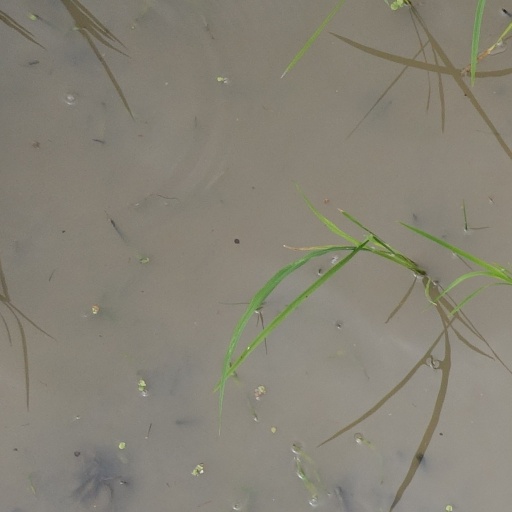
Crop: rice